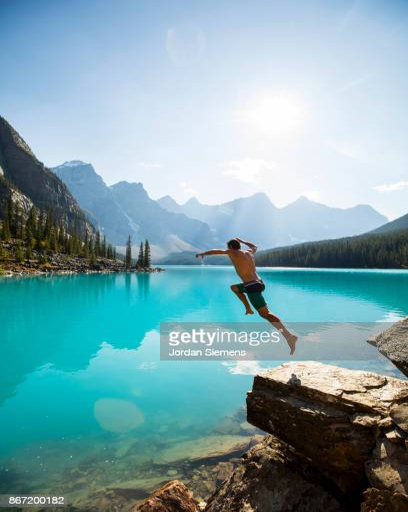
jumping into a cold mountain lake